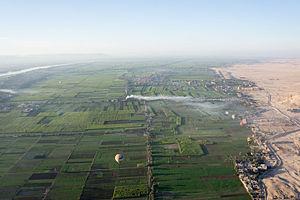
L'Égypte, en forme longue la république arabe d'Égypte / jumhuriyat misr al arabiya, est un pays se trouvant en Afrique du Nord-Est et, pour la péninsule du Sinaï, en Asie de l'Ouest. Située sur la côte sud de la Méditerranée orientale, le bassin Levantin, l'actuelle Égypte occupe l'espace géographique qui fut autrefois celui de l'Égypte antique.